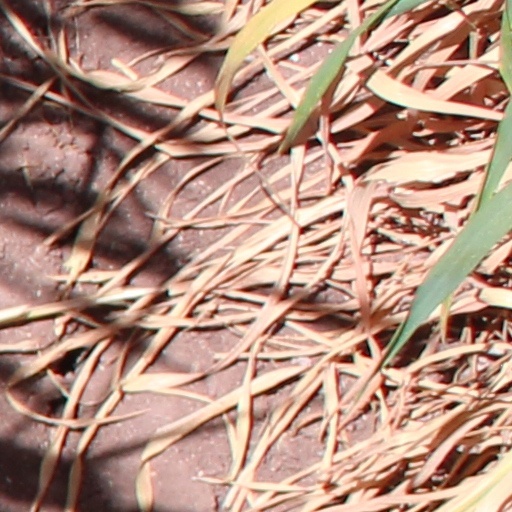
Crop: wheat